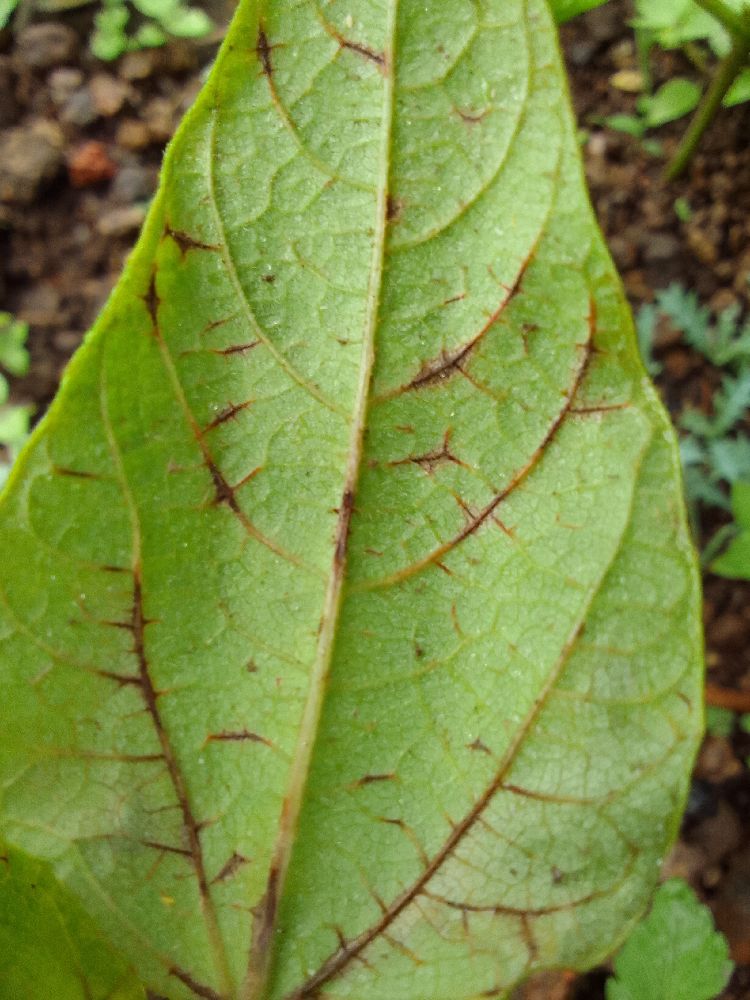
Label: anthracnose